Dayton Children's Hospital

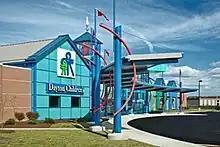
Outpatient center in Springboro

Most recently, there has been expansion beyond Old North Dayton and convenient facilities in the neighborhood. Currently, there are six outpatient centers in Beavercreek, Kettering, Springboro, Sugarcreek, Vandalia and Warren County. There are also two specialty care centers in Springfield and Warren County as well as a specialty clinics in Lima.